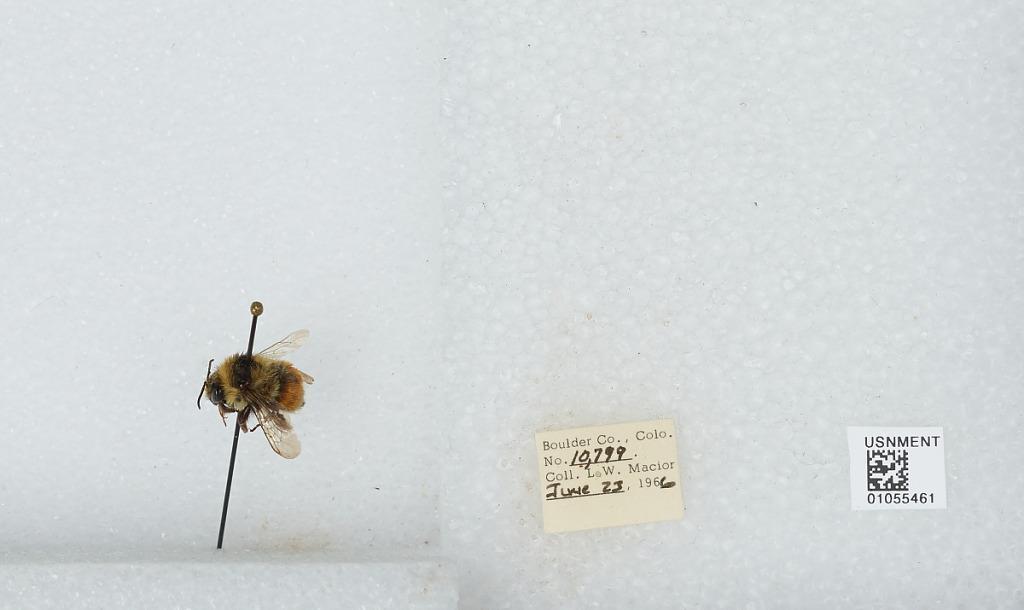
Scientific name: Bombus (Pyrobombus) bifarius Cresson
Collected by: L. Macior
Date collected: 1966-6-23
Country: United States
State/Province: Colorado
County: Boulder
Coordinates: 40.09, -105.36